Shofetim (parashah)

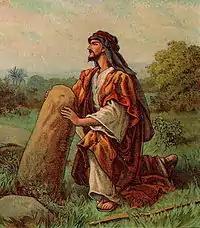
Jacob set up a baetyl (illustration from a Bible card published 1906 by the Providence Lithograph Company)

Similarly, Deuteronomy 16:19 prohibits showing partiality in judicial proceedings. Earlier, in Exodus 23:3, God told Moses to tell the people, more narrowly, not to favor a poor person in a dispute. More broadly, in Deuteronomy 10:17, Moses told that God shows no partiality among persons. Among the prophets, in Malachi 2:9, the prophet quoted God as saying that the people had not kept God's ways when they showed partiality in the law, and in the writings, Psalm 82:2 asks, "How long will you judge unjustly, and show favor to the wicked?" Proverbs 18:5 counsels that it is not good to show partiality to the wicked, to turn aside the righteous in judgment. Similarly, Proverbs 24:23 and 28:21 say that to show partiality is not good. 2 Chronicles 19:7 reports that God has no iniquity or favoritism.